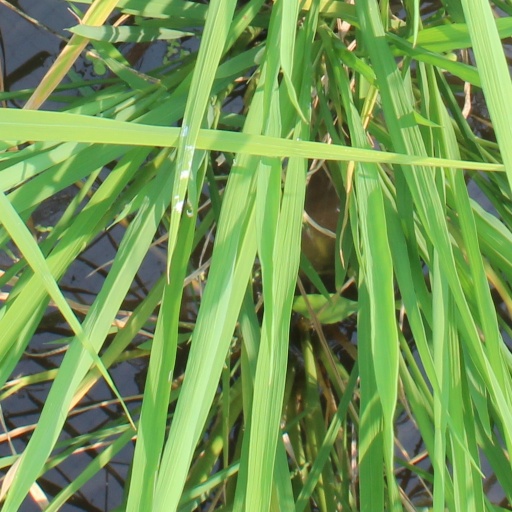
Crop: rice